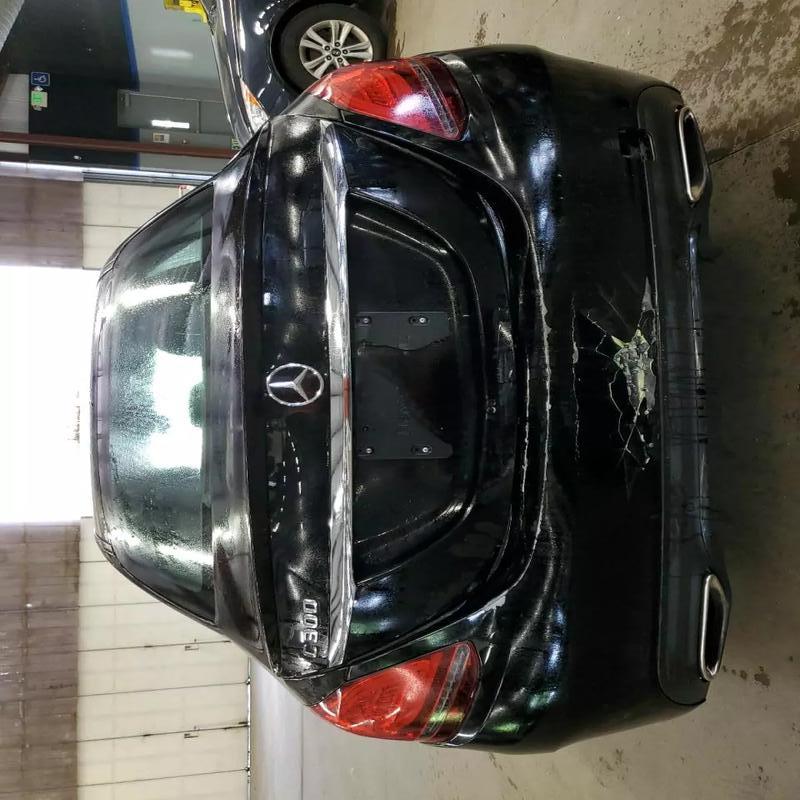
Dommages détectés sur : malle, pare-choc arrière, plaque d'immatriculation arrière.
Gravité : majeur